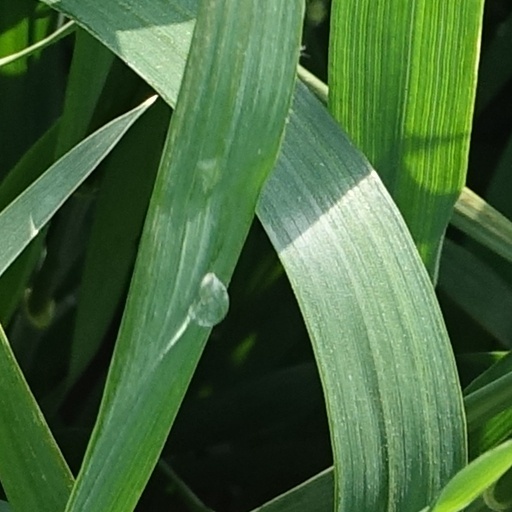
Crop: wheat